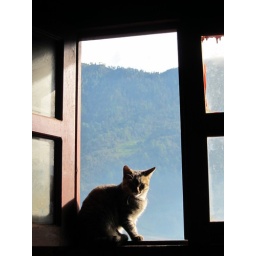
The family cat liked to sit in the sun and take in the spectacular view of the mountain